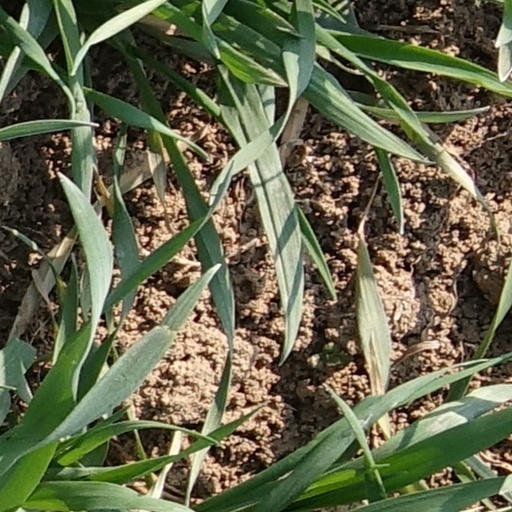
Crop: wheat